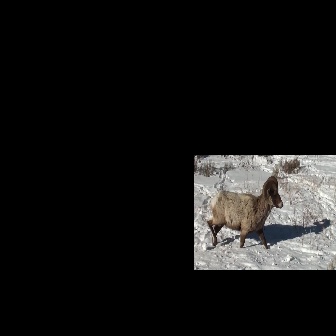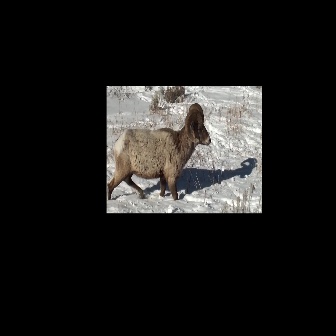
  Please identify the target specified by the bounding box [206,175,283,252] in the first image and locate it in the second image. Return the coordinates in [x_min,y_min,x_max,y_max] format.
Answer: [107,103,210,207]